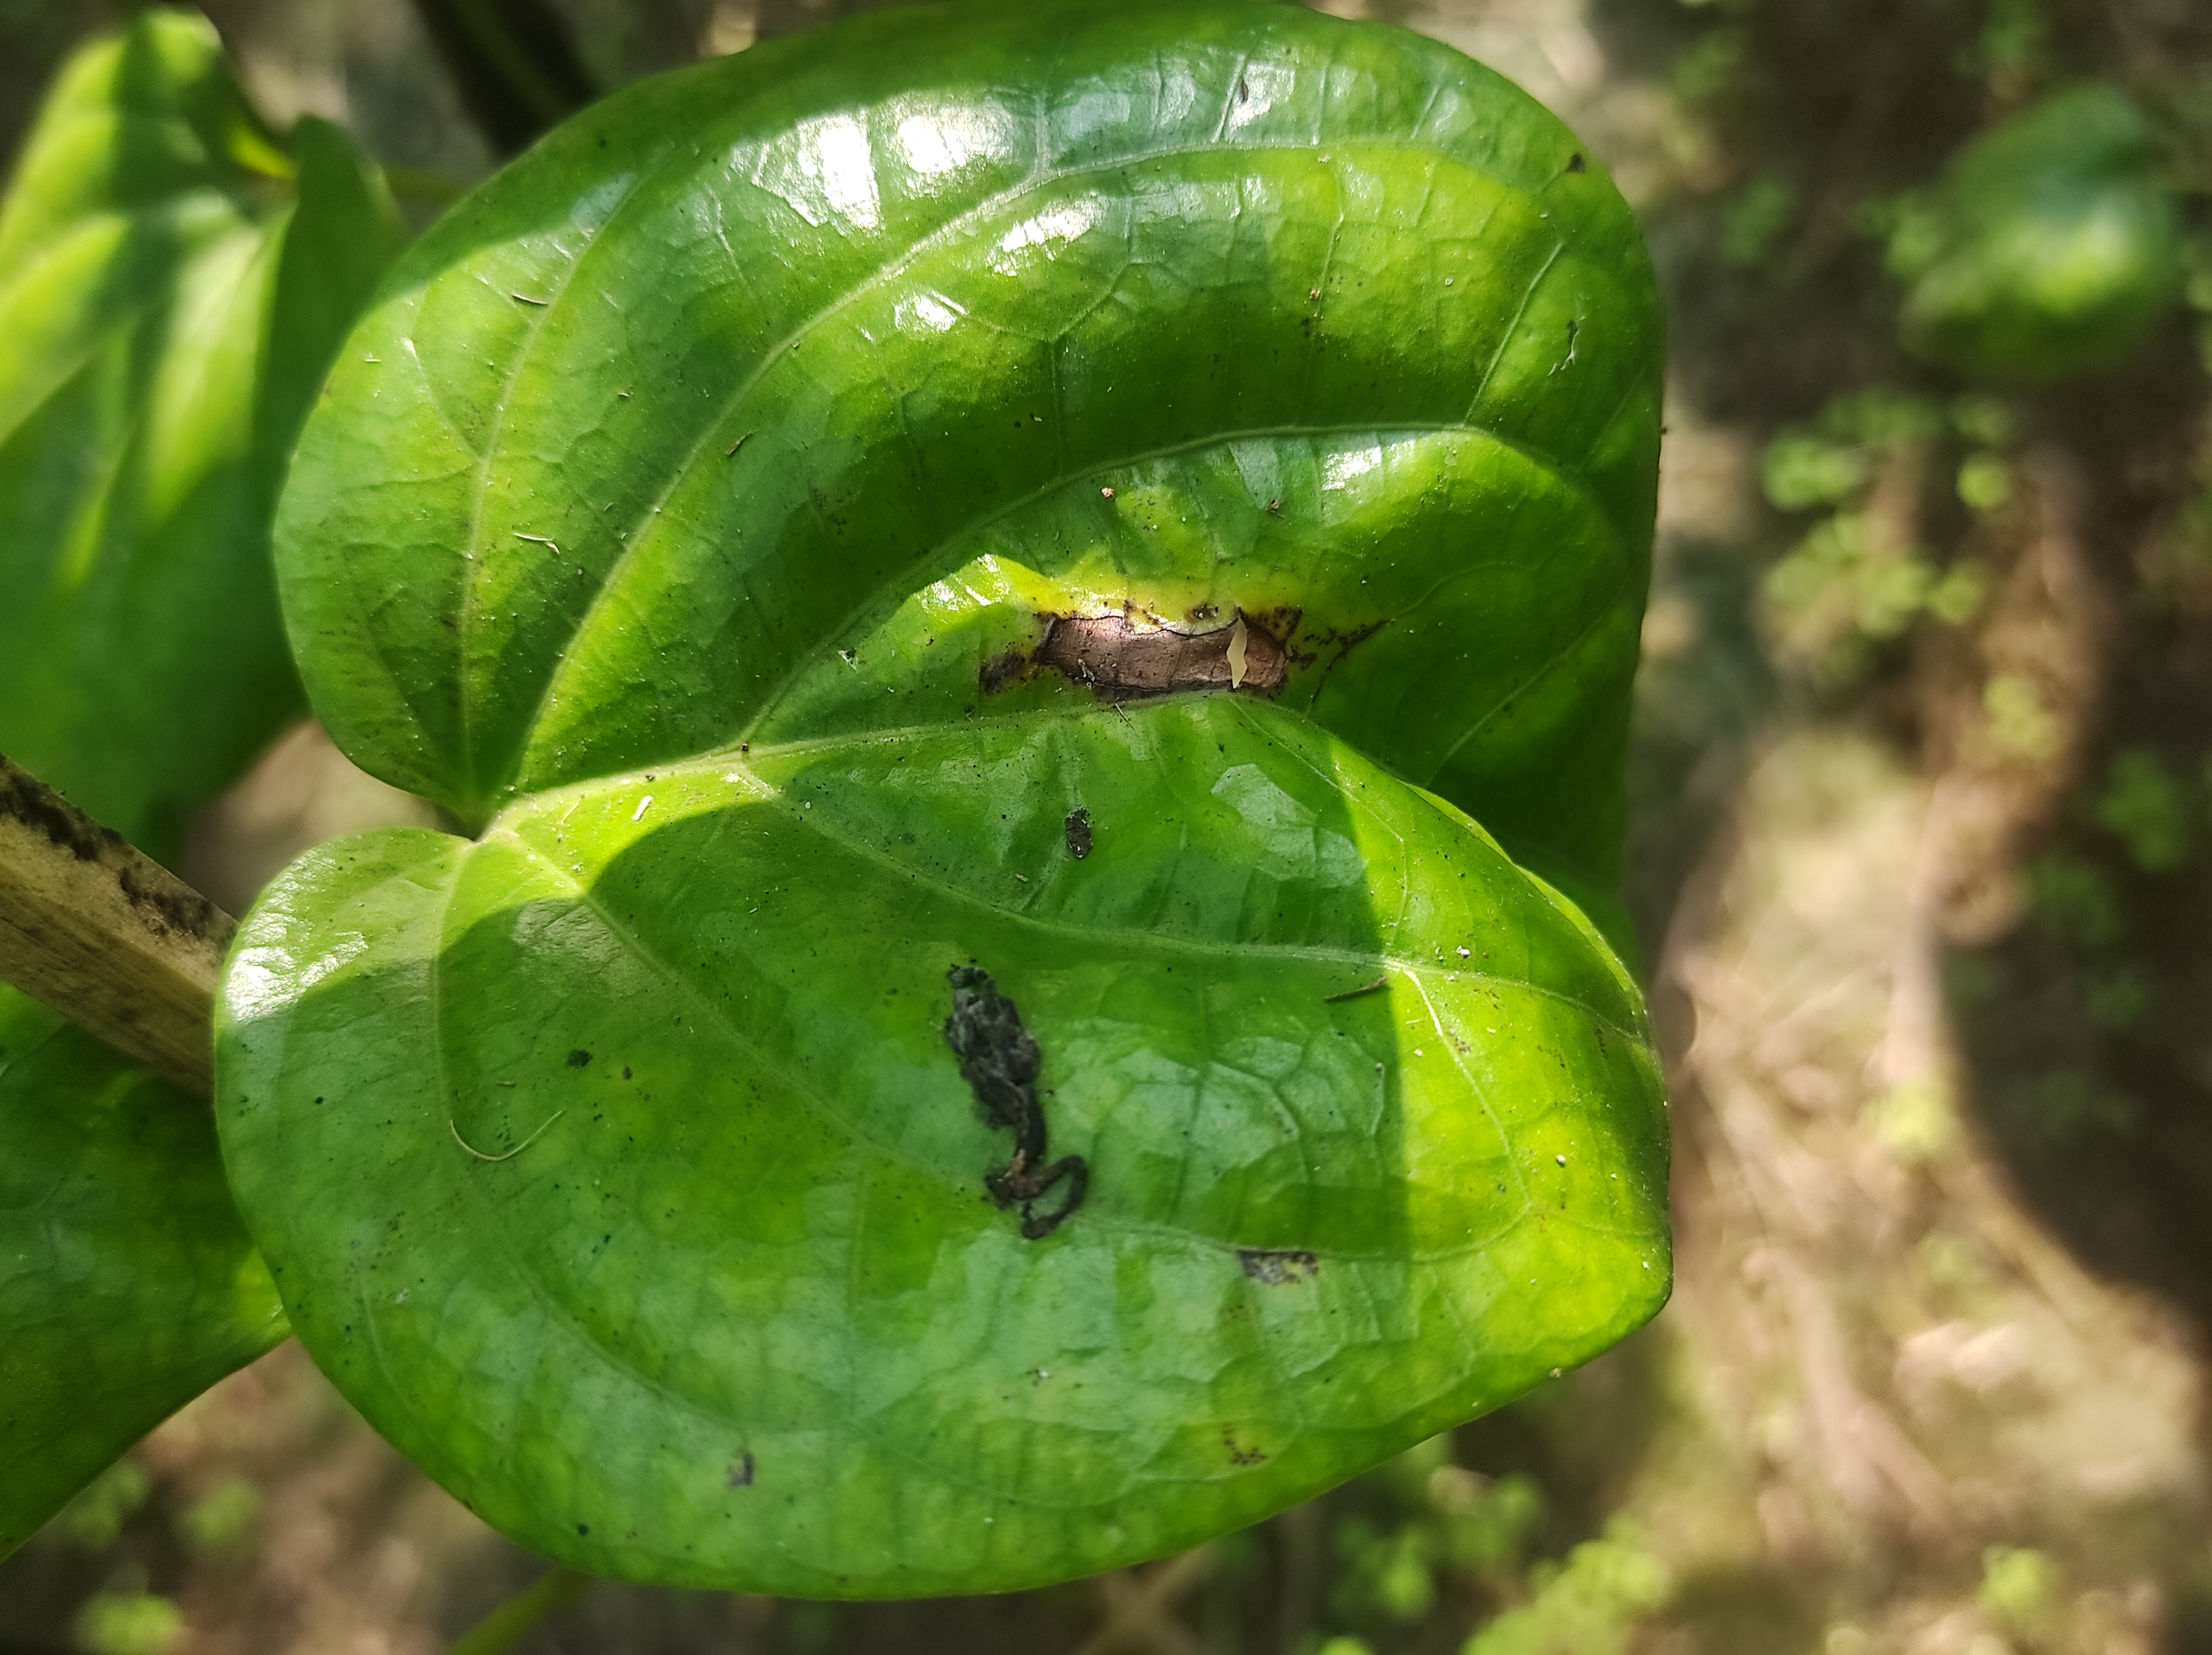
Label: Fungal_Brown_Spot_Disease